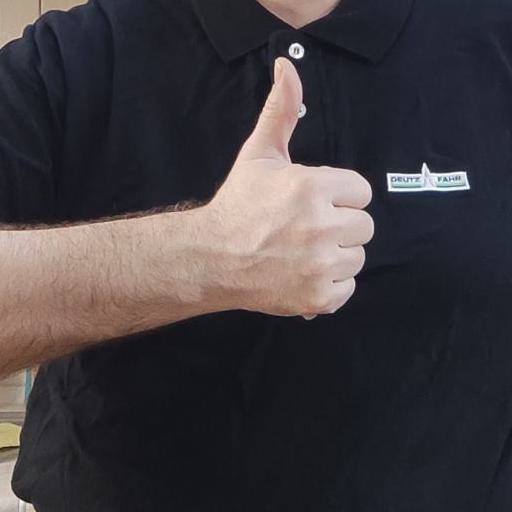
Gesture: like